Madison Reyes

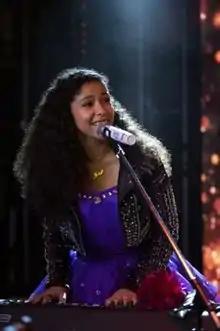
Reyes in "Julie and the Phantoms"

Madison Reyes (born June 25, 2004) is an American actress and singer, who is known for playing the character Julie Molina in the Netflix musical series "Julie and the Phantoms" (2020), for which she won an MTV Award and received a nomination for a Daytime Emmy Award.